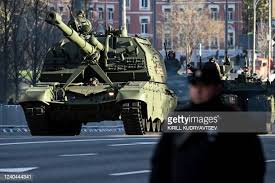
Label: 2S19_MSTA